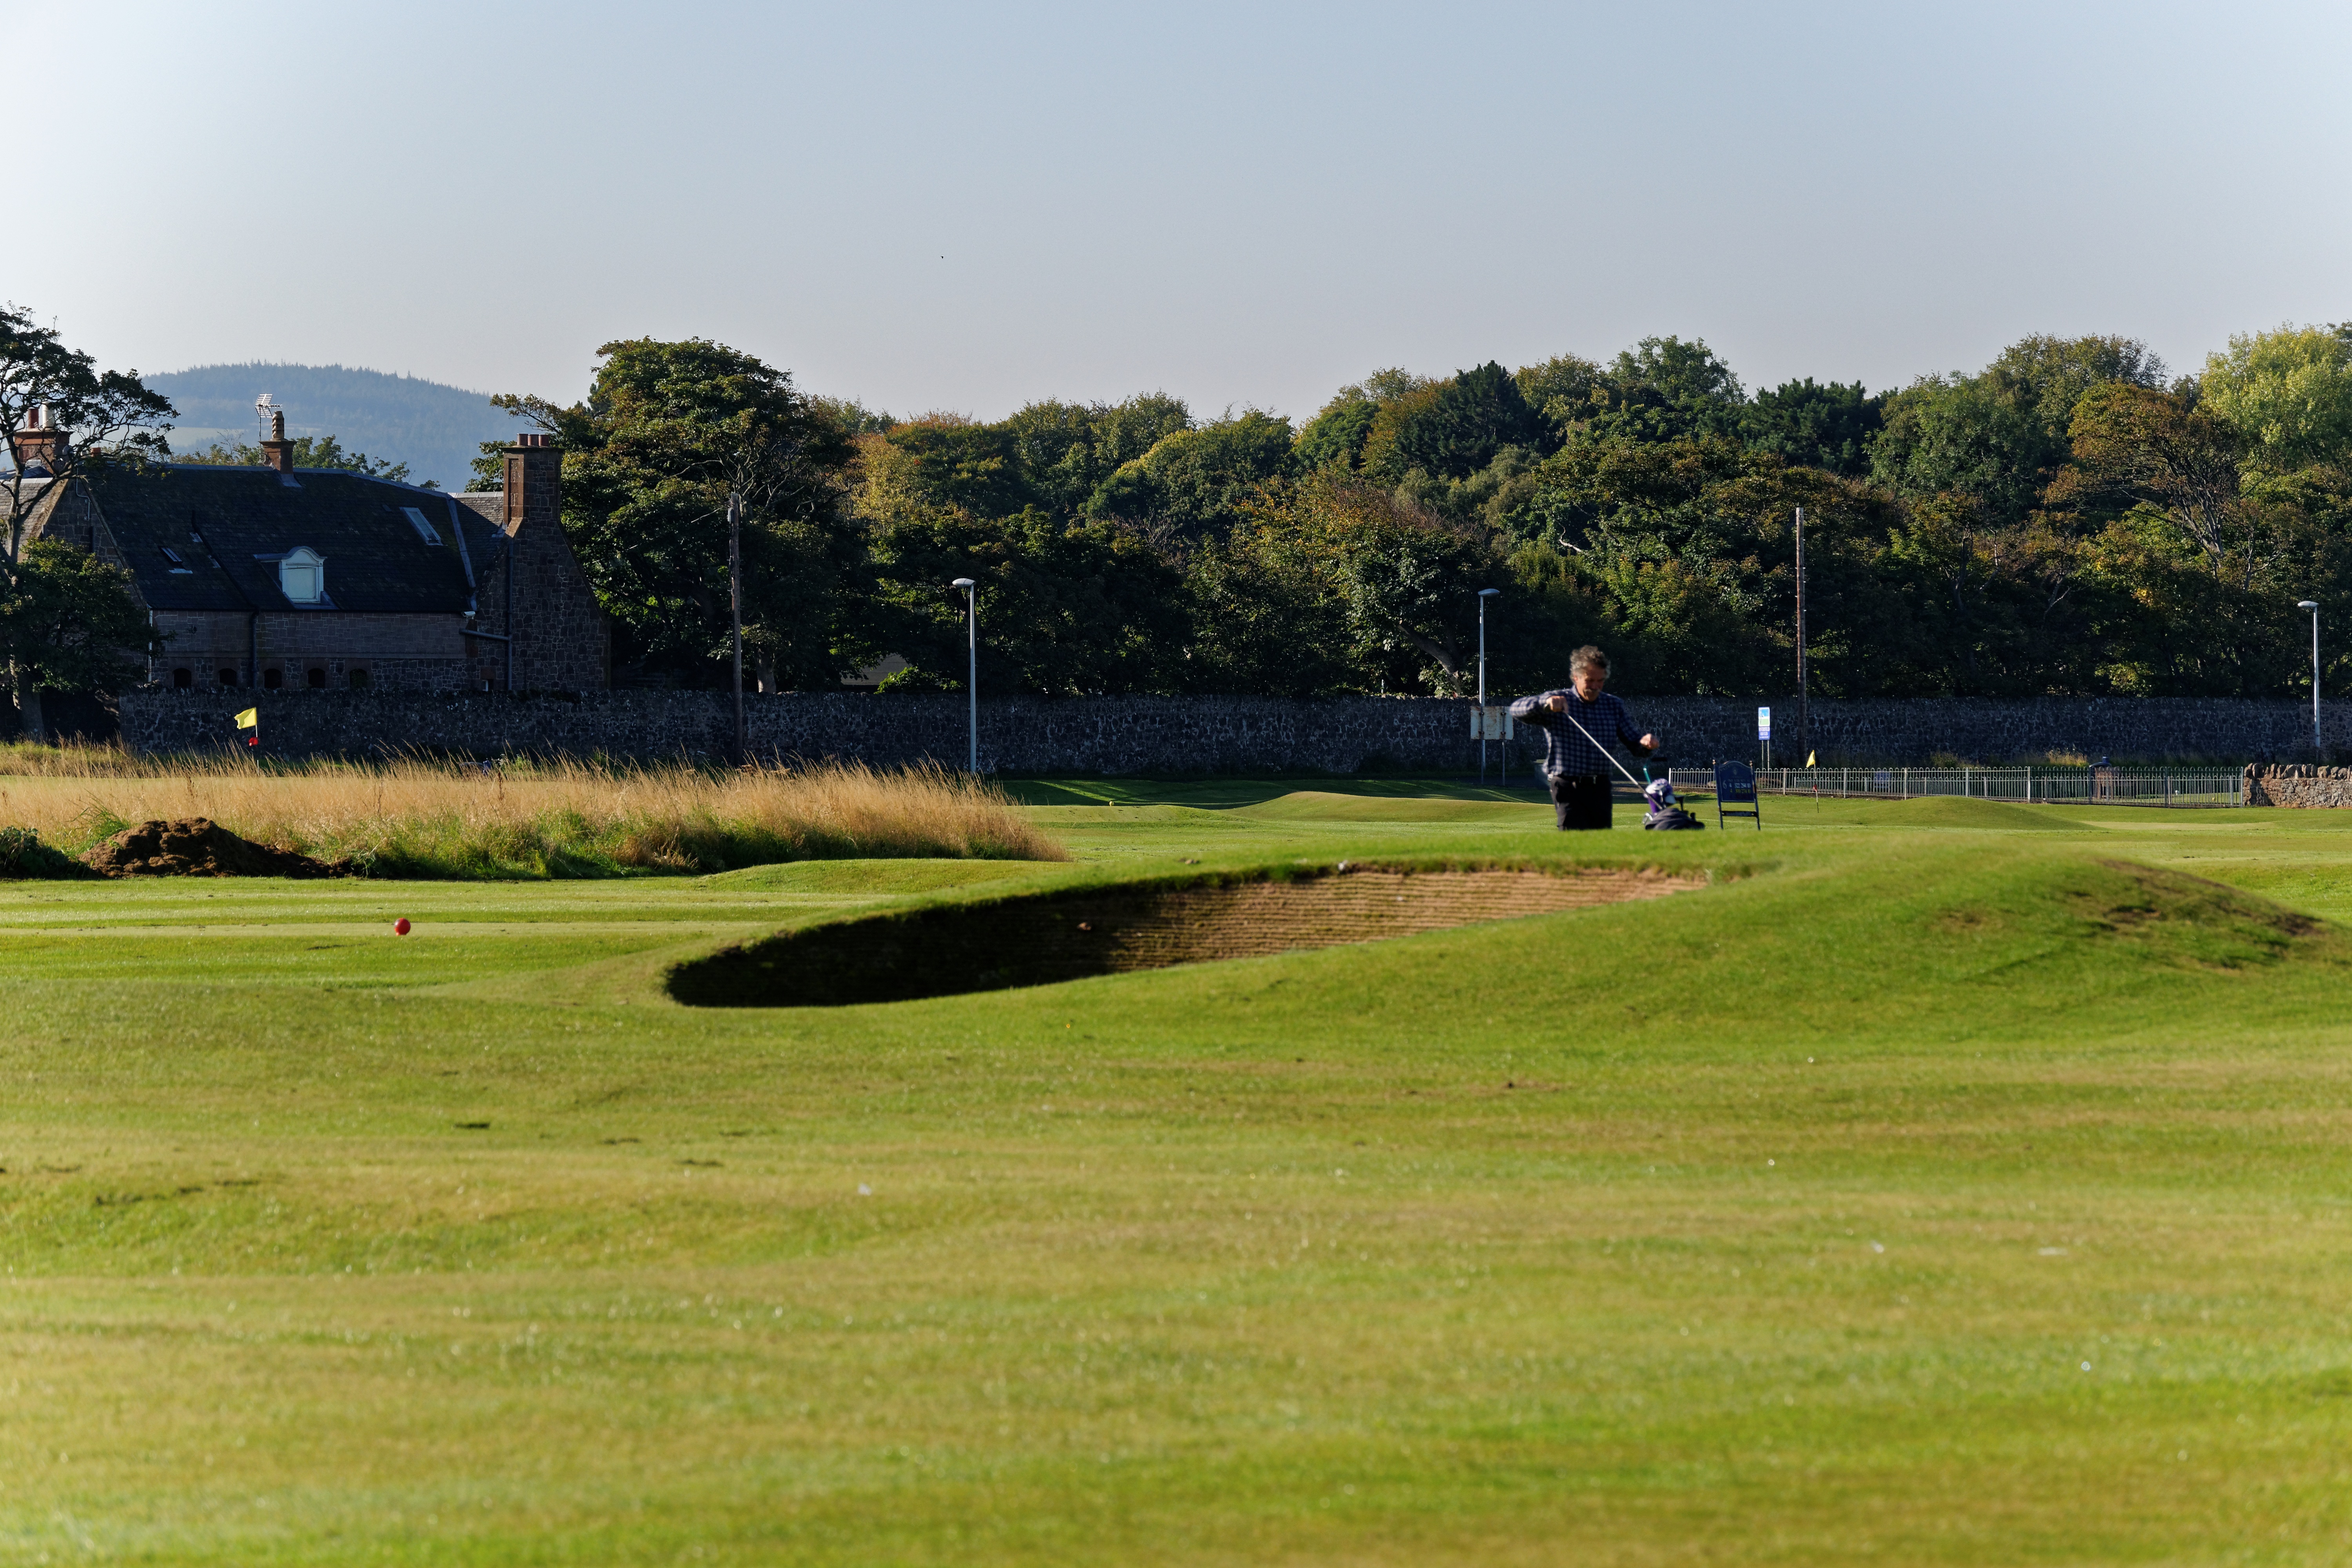
man, landscape, tree, nature, grass, outdoor, structure, sky, sport, field, lawn, game, play, hole, country, recreation, green, flag, leisure, baseball field, plain, golf, golf course, golfing, golf club, sports, grassland, course, tee, fairway, hobby, bunker, golfer, golf course landscape, ball game, outdoor recreation, sport venue, pitch and putt